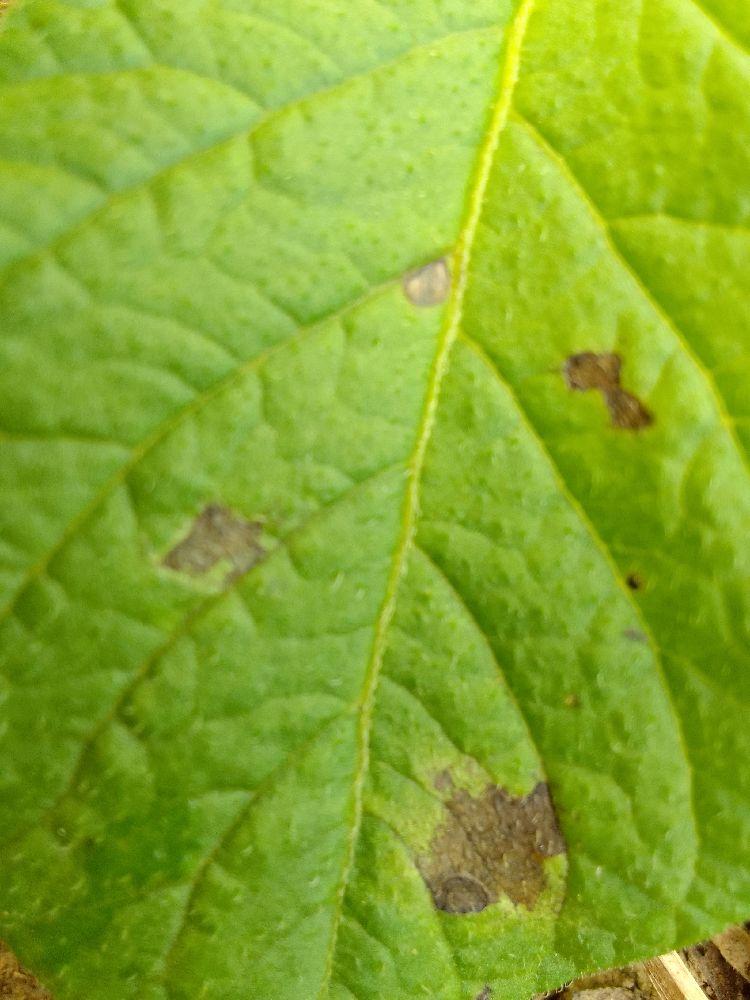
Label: Early blight